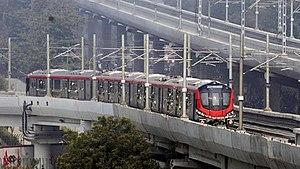
Le métro de Lucknow est un réseau de métro desservant la ville de Lucknow capitale de l'État de l'Uttar Pradesh dans le nord de l'Inde et peuplée de 3 millions d'habitants. La construction de deux lignes totalisant 34 kilomètres de voies est planifiée. Les travaux ont débuté en 2014 et un premier tronçon de 8,5 km desservant 8 stations a été mis en service en septembre 2017.